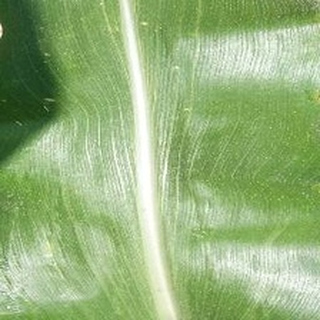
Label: healthy_corn